Canon MP-E 65mm f/2.8 1–5x Macro

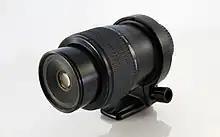
The lens at 2x magnification, mounted on its tripod collar.

The MP-E65mm f/2.8 1-5x Macro Photo is a photographic lens that was released in September 1999 and was discontinued in 2023. It was manufactured by Canon for use on the EOS photographic system. It is a manual focus lens for the EF mount and is specifically designed for macro photography. Unlike other macro lenses, such as the EF50mm f/2.5 Compact Macro and the EF-S60mm f/2.8 Macro USM, it does not focus to infinity and cannot be used for conventional photography.